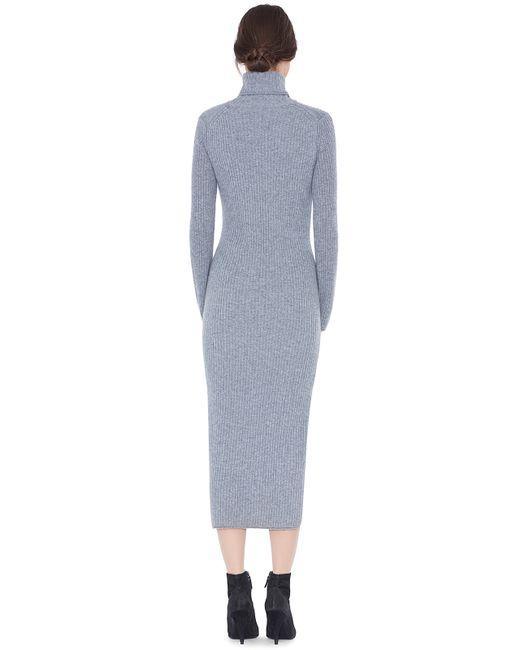
Blauer Rollkragenausschnitt Damen Kleid Langarm